Siege of Nijmegen (1591)

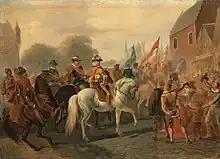
Maurice's triumphant return to The Hague

The city had set a number of conditions but Maurice did not accept these except for an absolute pardon. This was eventually agreed and thus 300 men surrendered and were given the honours of war. The terms of the surrender were similar to those accorded to Zutphen and Deventer. He also replaced the Catholic councillors with Protestant ones and the practice of the Catholic faith was no longer allowed in Nijmegen. To make his intentions sincere, the Grote Markt was burned on May 21, 1592 since it contained many Catholic images.